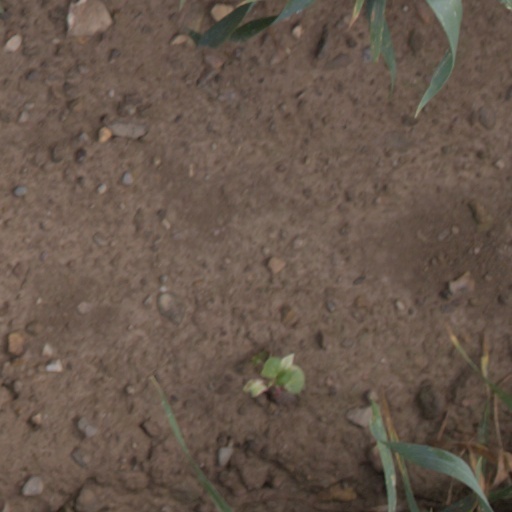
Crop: wheat